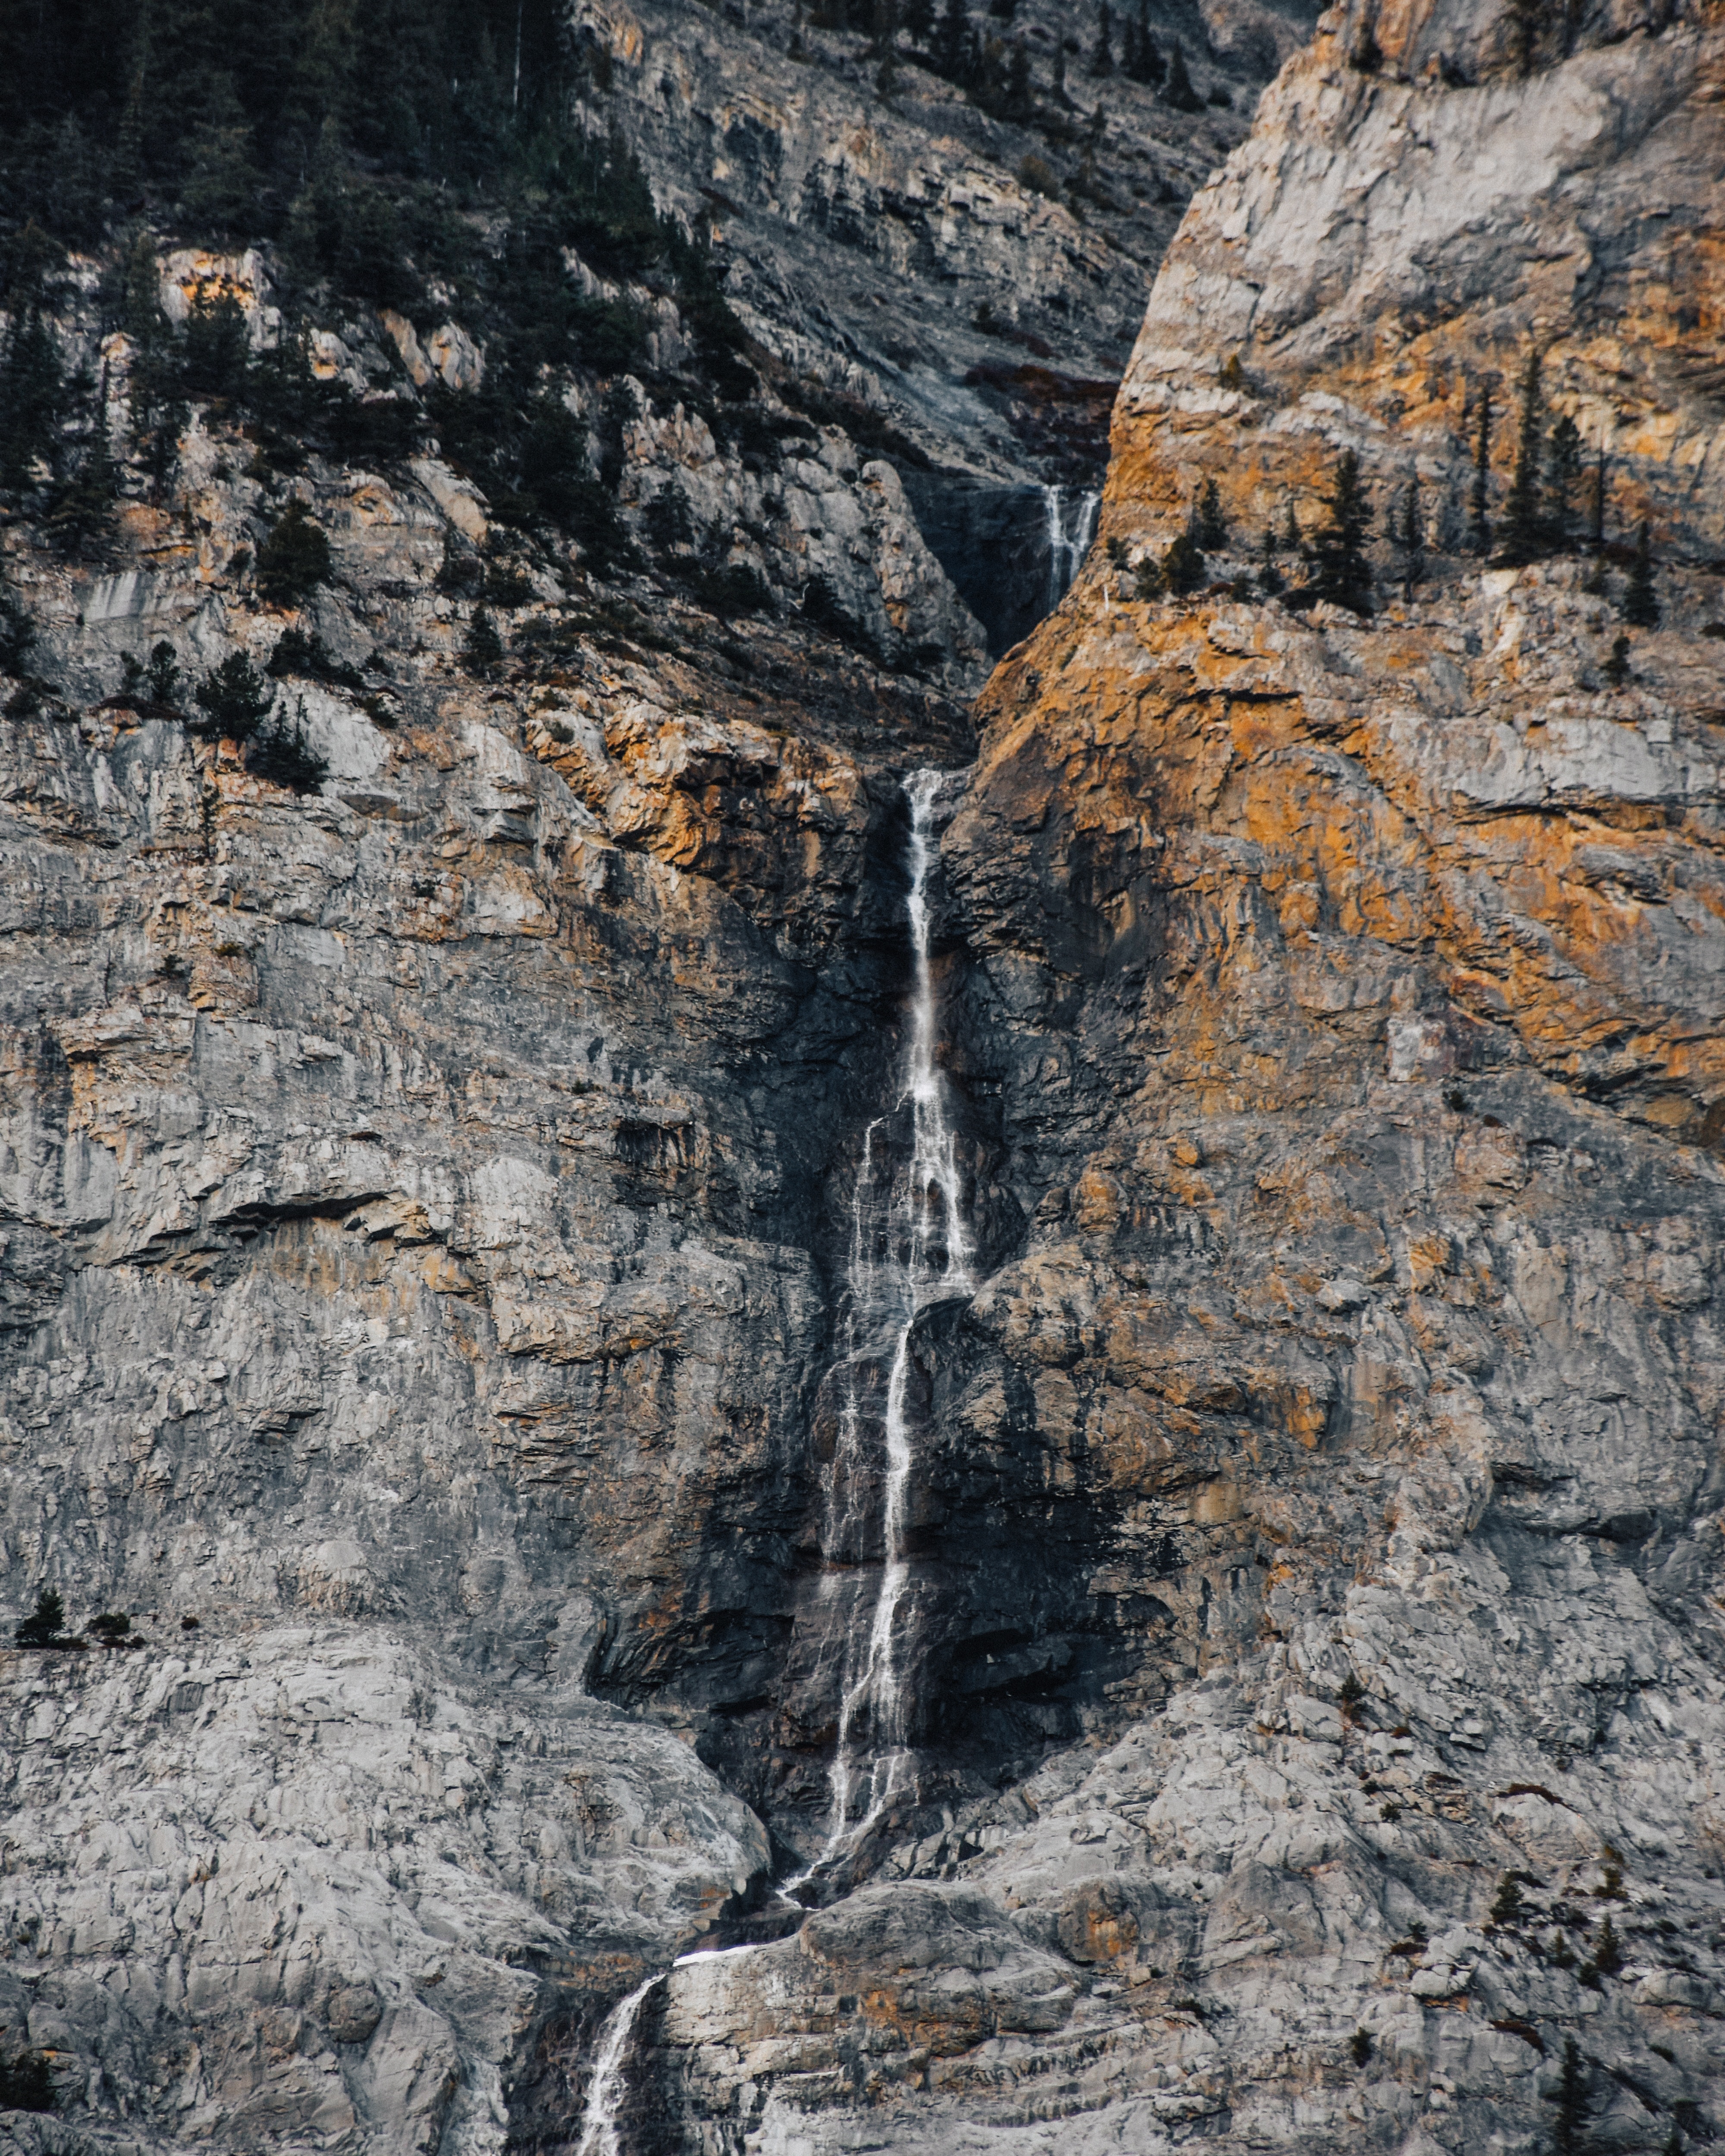
water, rock, waterfall, mountain, adventure, formation, cliff, terrain, material, ridge, geology, bedrock